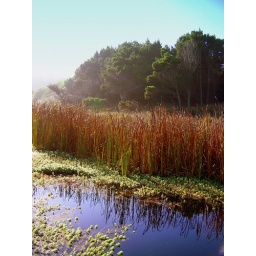
Under a big old sky | Out in a field of green